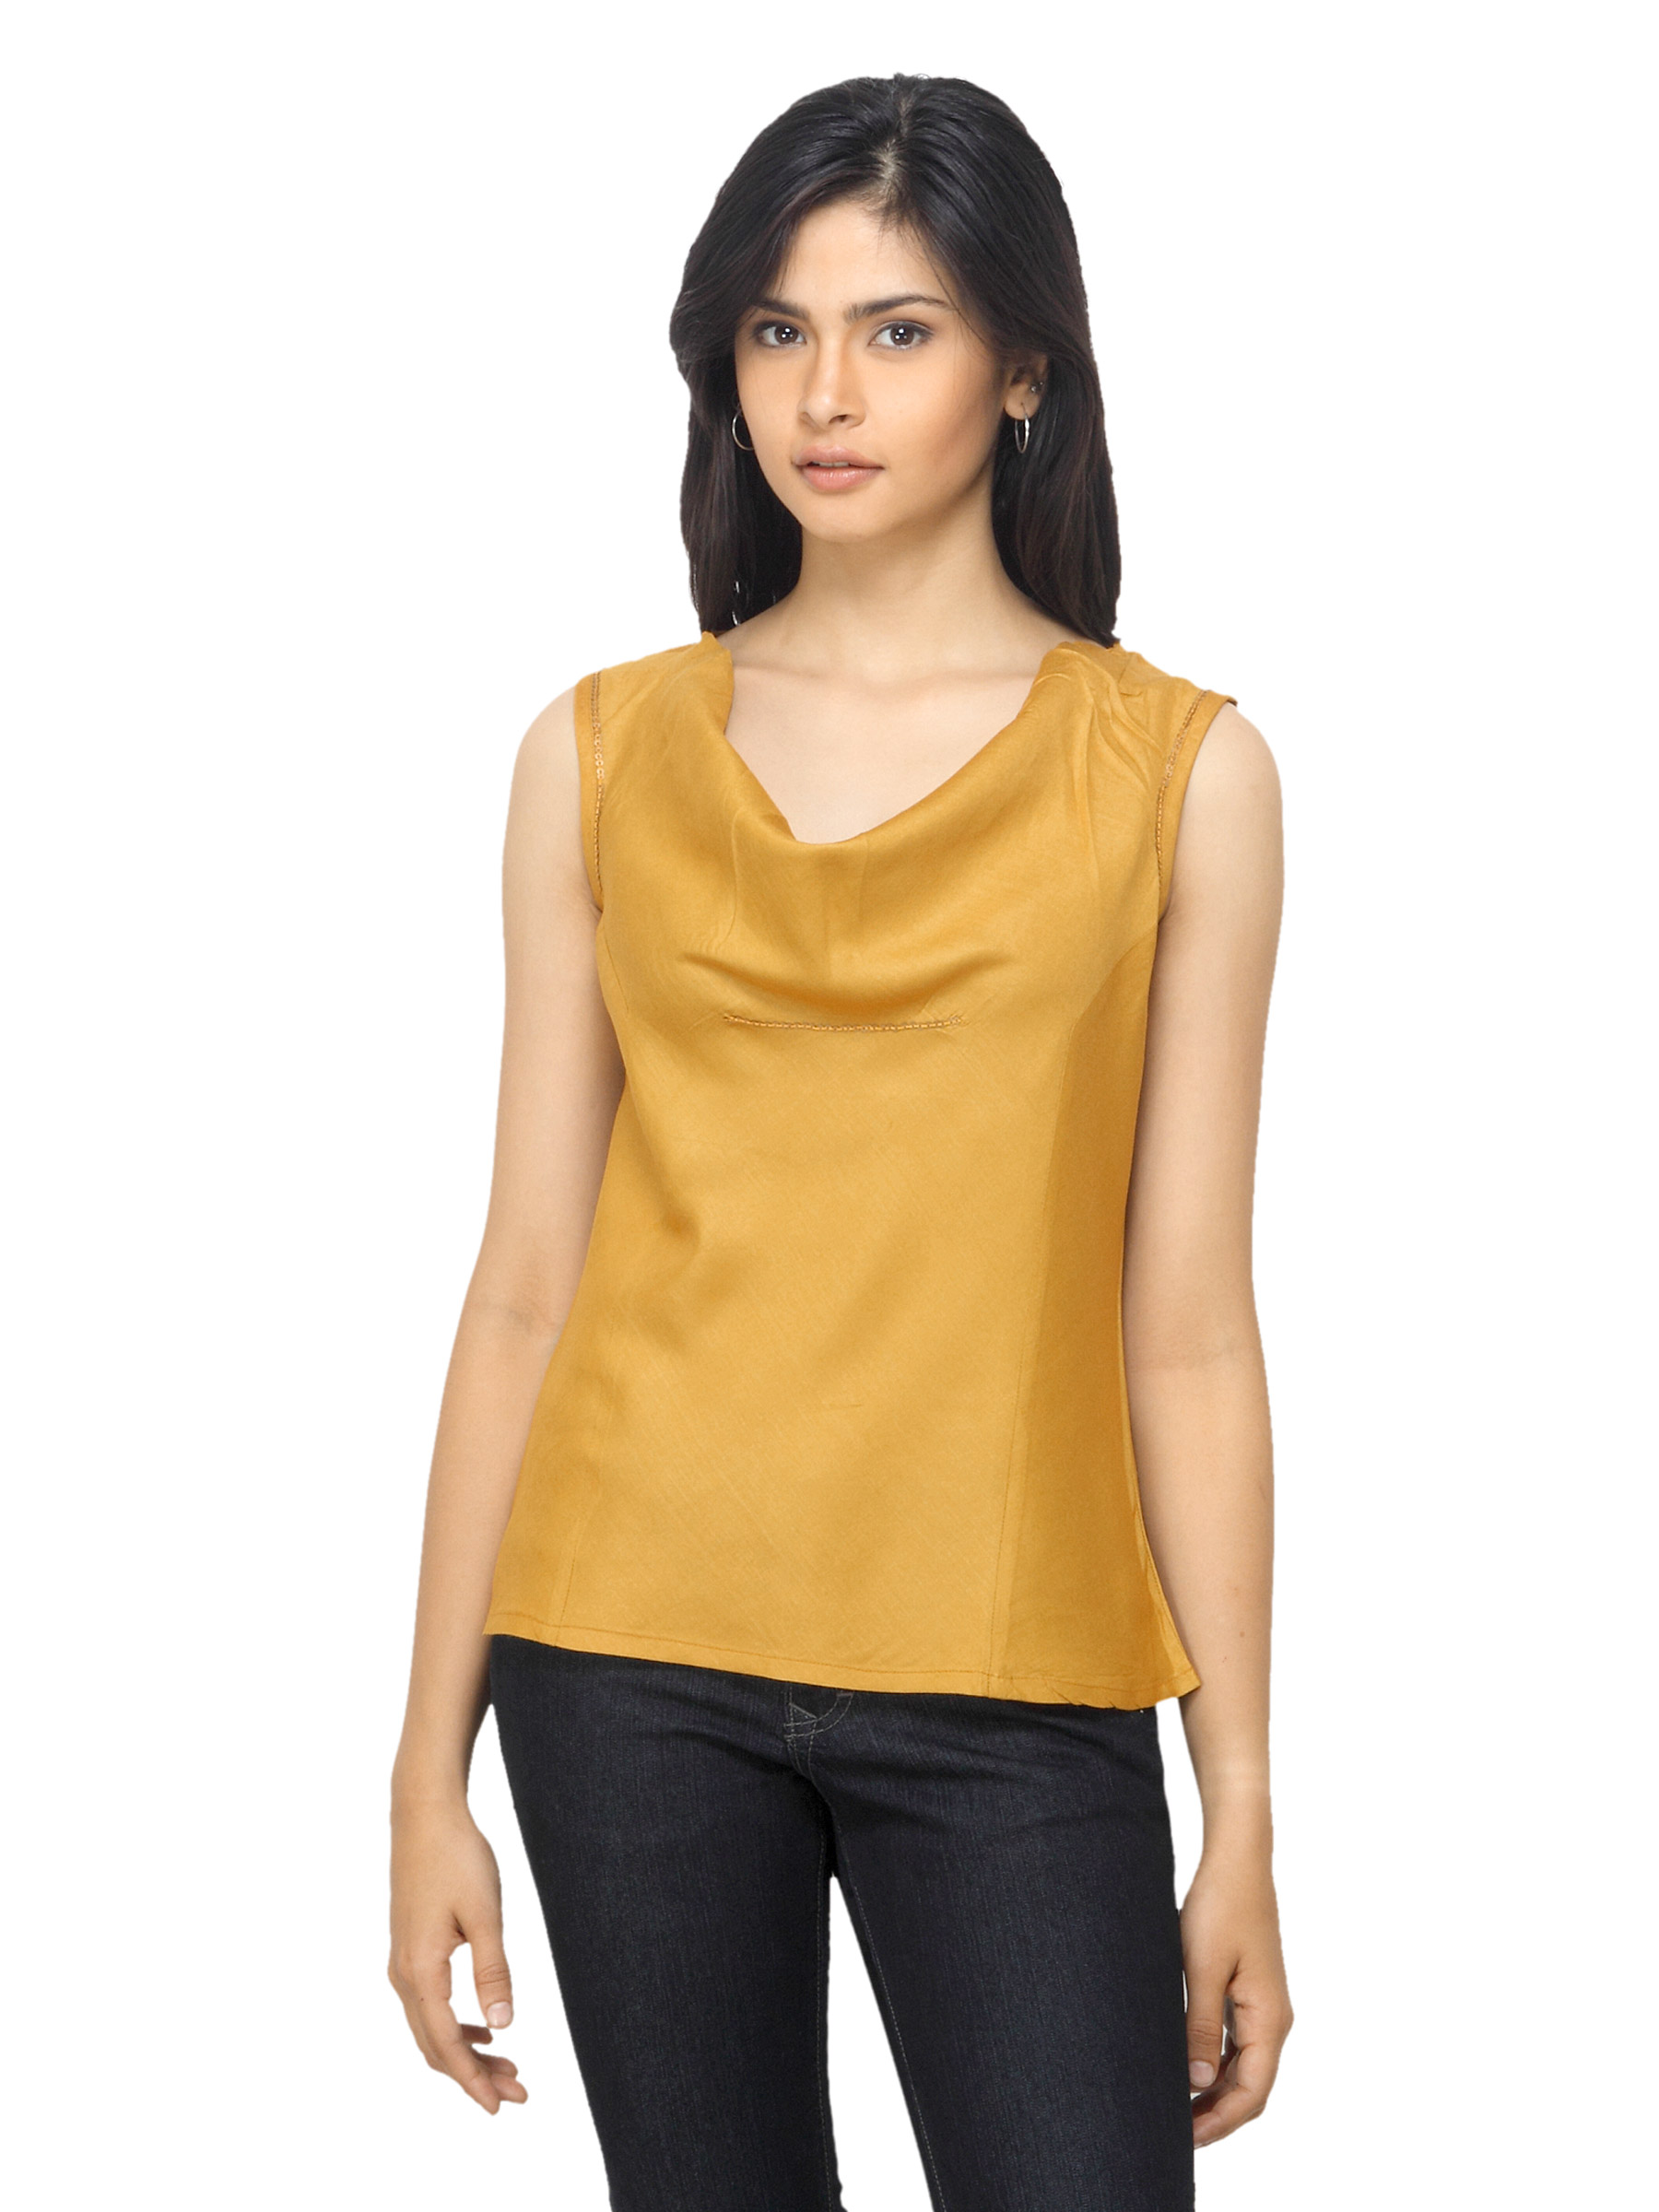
Fabindia Women Mustard Tussar Top
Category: Apparel / Topwear / Tops
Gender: Women
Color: Mustard
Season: Summer 2012
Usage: Ethnic